Sultan Ismail Petra Airport

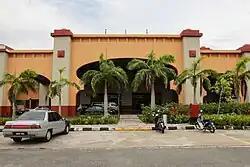
Sultan Ismail Petra Airport before expansion

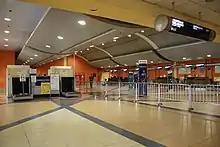
Boarding gate view of Sultan Ismail Petra Airport before expansion

Sultan Ismail Petra Airport is an airport that operates in Kota Bharu, a city in the state of Kelantan in Malaysia. The airport is named after Ismail Petra of Kelantan, the 28th Sultan of Kelantan, who ruled from 1979 to 2010. It is currently undergoing expansion through multiple phases to be an international airport, with phase 1 being completed and opened on 1 May 2024.